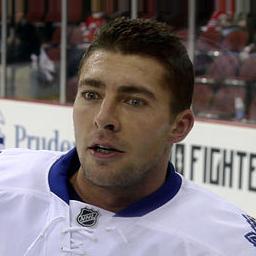
Age: 27